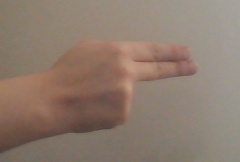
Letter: ain